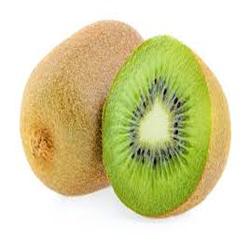
Label: Kiwi